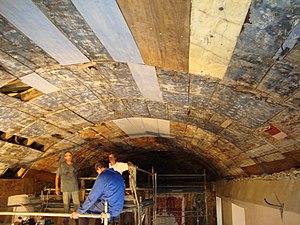
Espès (Espès-Undurein, (Pyr-Atl, Fr) Restauration du plafond peint de l'église